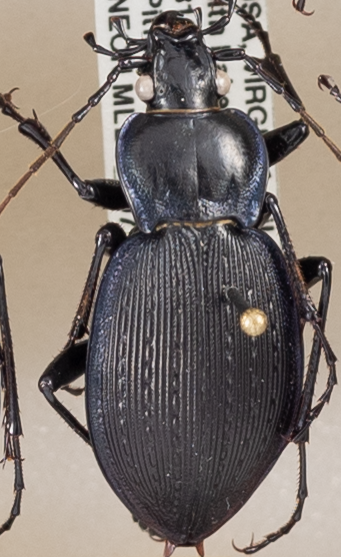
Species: Carabus goryi
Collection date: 2018-07-03 04:00:00
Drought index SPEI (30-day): -0.916
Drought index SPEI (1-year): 0.42
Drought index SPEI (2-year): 0.406